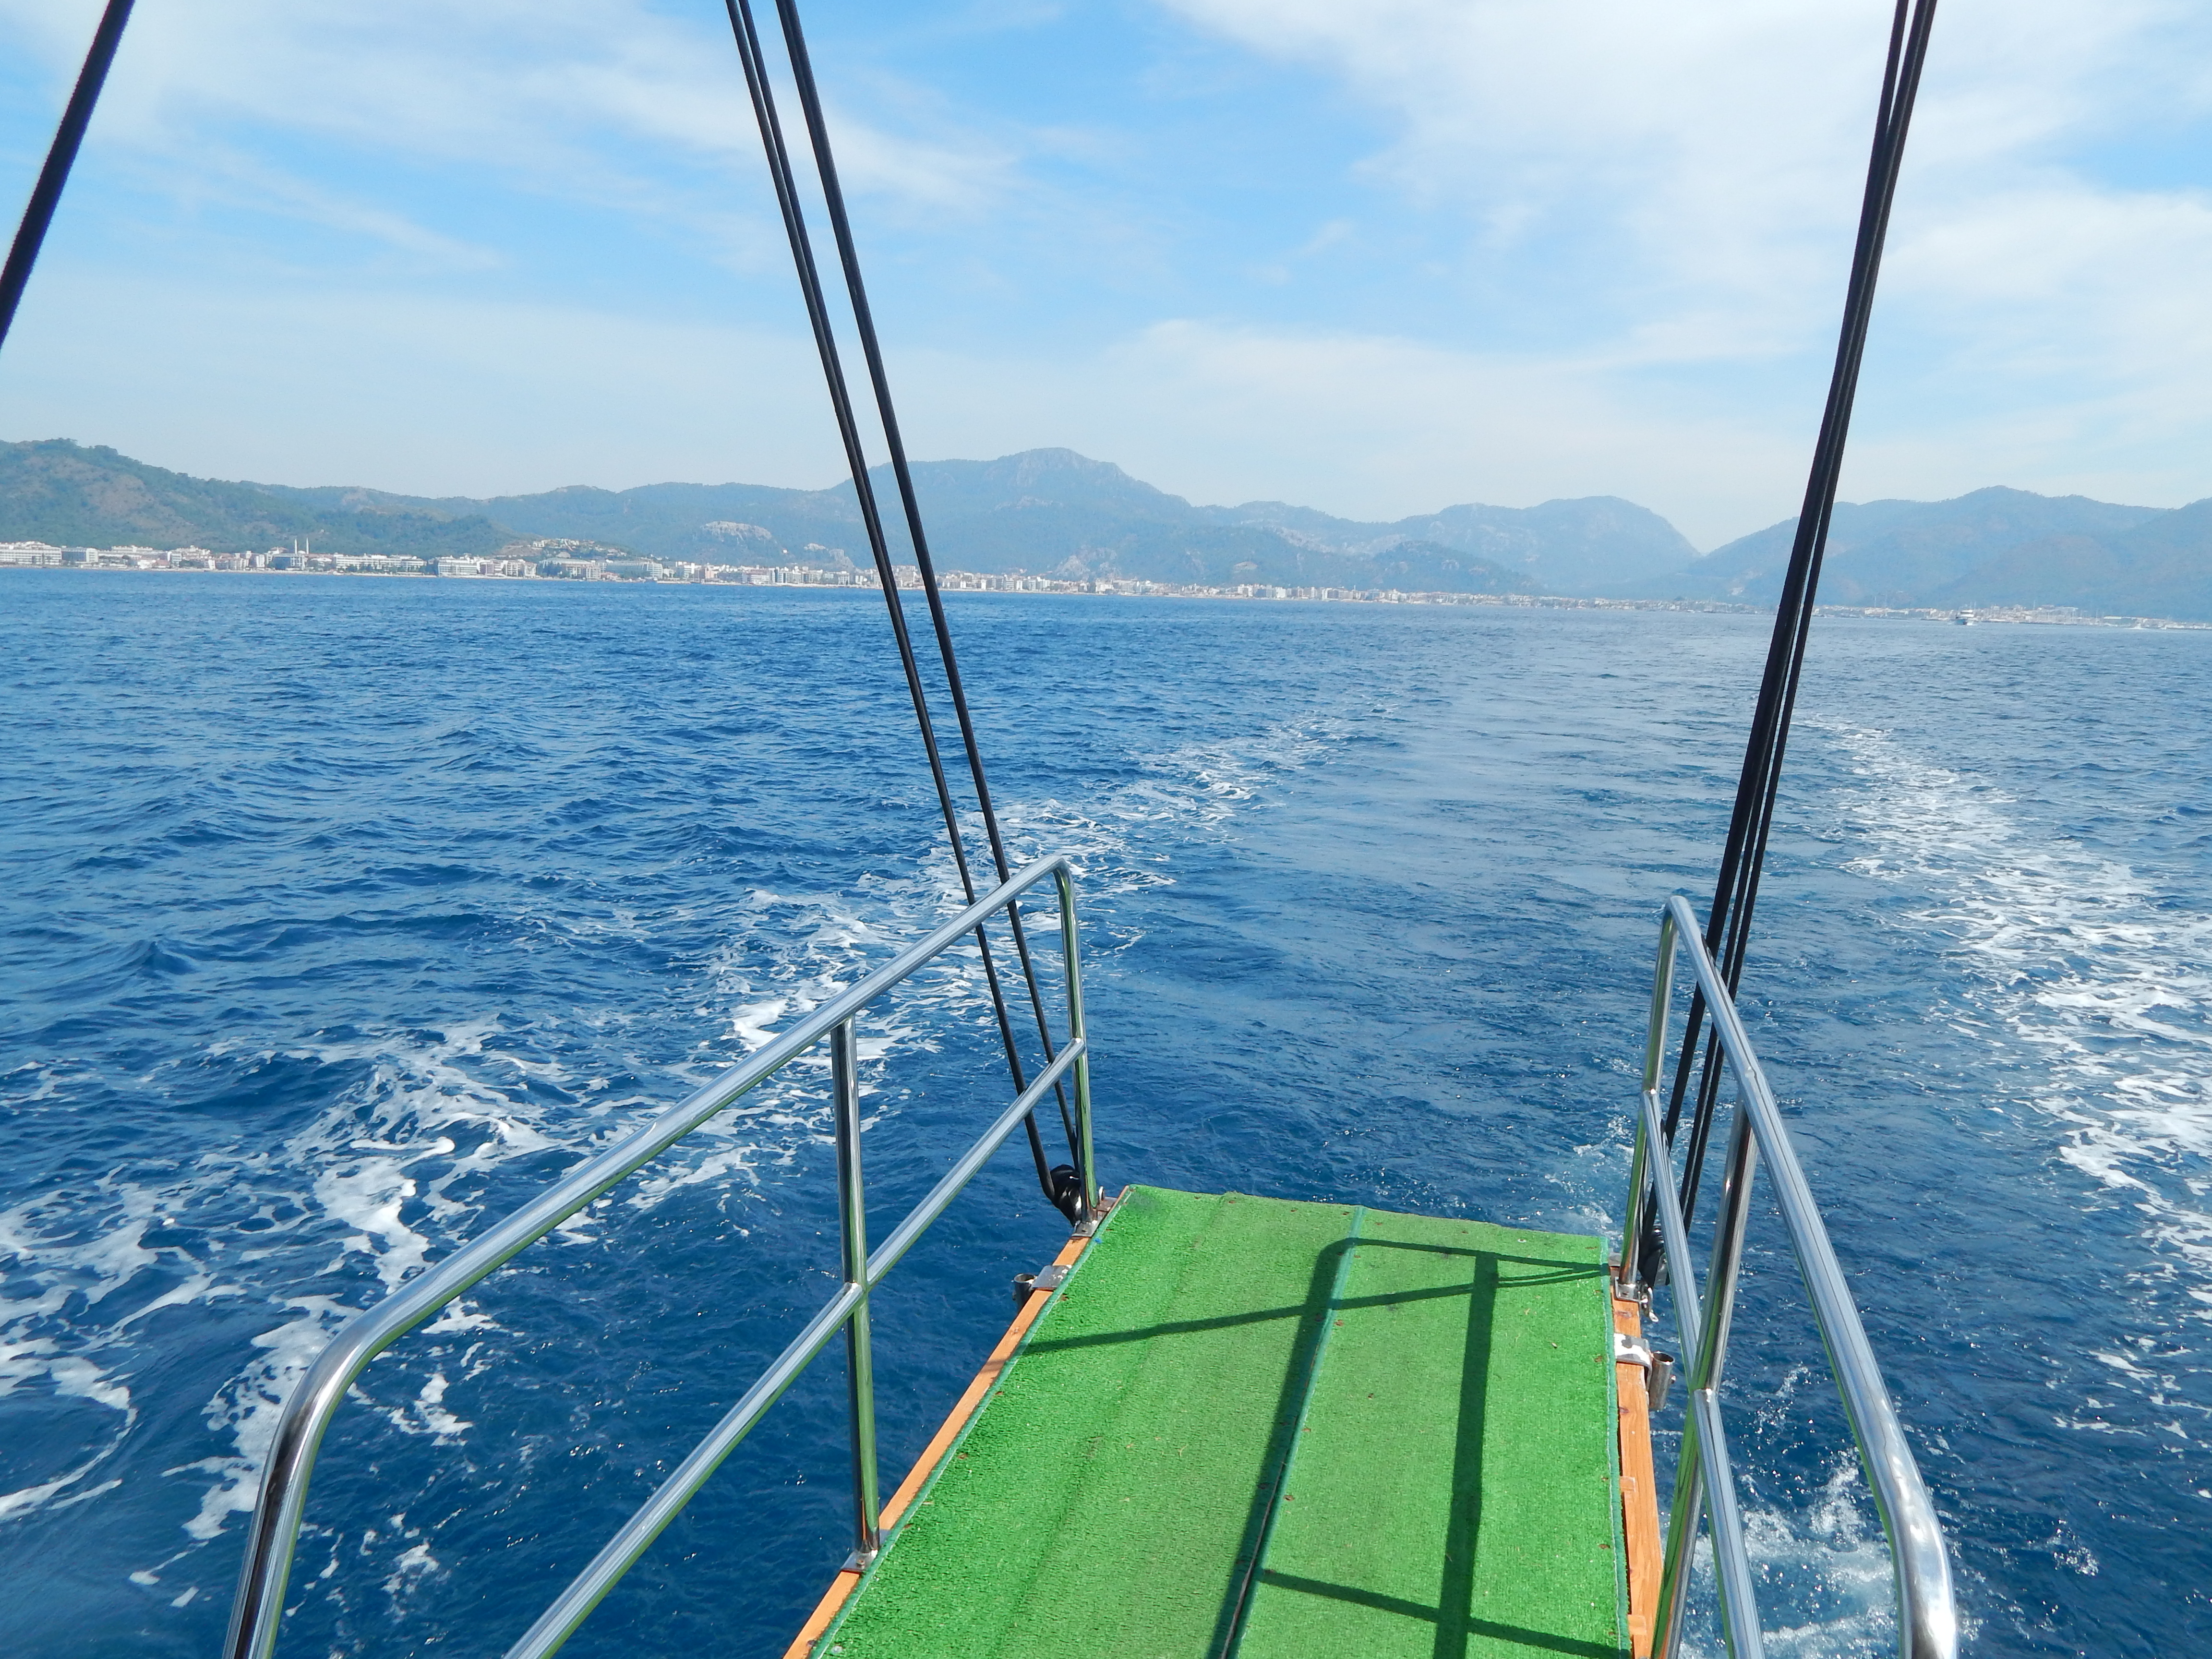
sea, landscape, marina, ship, view, travel, blue, summer, water, riviera, city, coast, boat, resort, harbor, cruise, yacht, sailing, destination, sky, waterway, water transportation, ocean, sail, sailboat, fixed link, wave, wind, channel, vacation, boating